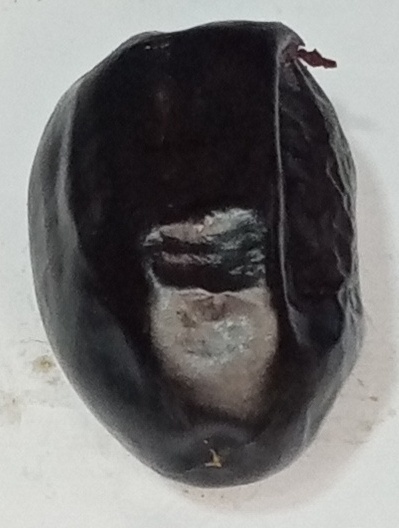
Variety: kupro
Size: large
Grade: grade-1